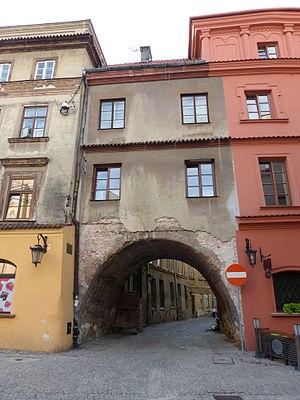
La Porte Rybna est située dans la vieille ville historique de Lublin en Pologne. Son existence remonte aux XVème et XVIème siècles.